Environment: real
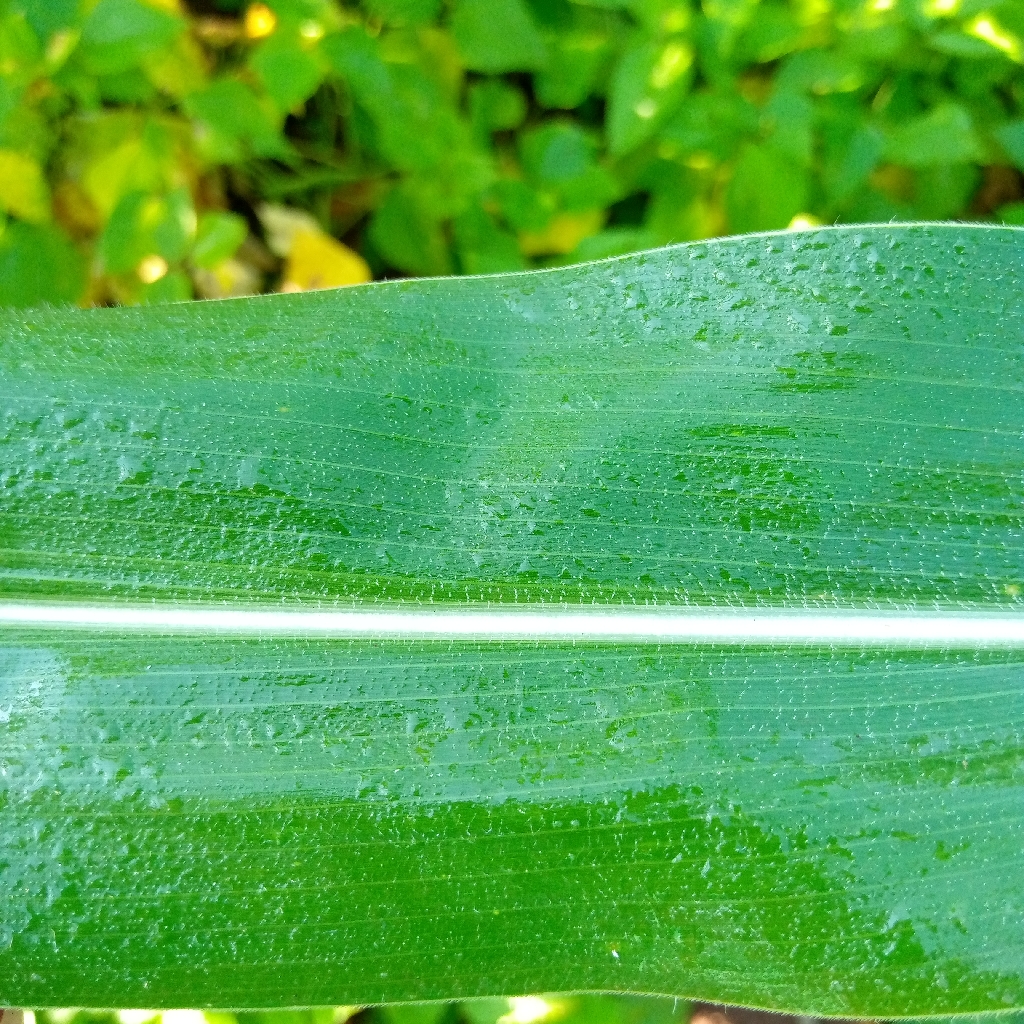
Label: healthy